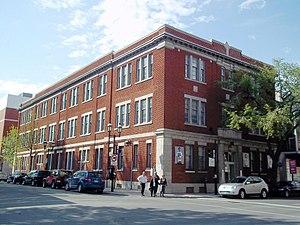
Institut national de l'image et du son, 301, boulevard De Maisonneuve est, Montréal
L'Institut national de l'image et du son est un centre de formation professionnelle en cinéma, télévision et média interactif né à l'initiative du milieu de l'audiovisuel de Montréal, au Québec. Organisme privé sans but lucratif, il est en activité depuis janvier 1996.